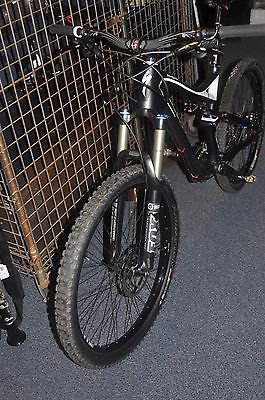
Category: bicycle